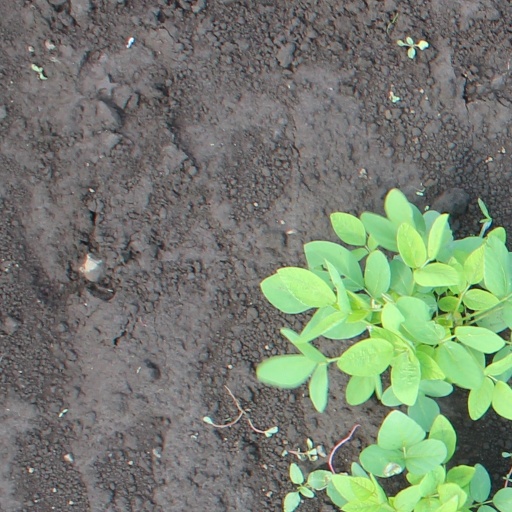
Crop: soybean